Flesh and Blood (1922 film)

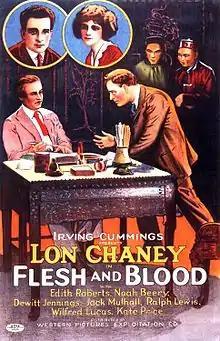

Flesh and Blood is a 1922 American silent drama film directed by Irving Cummings and starring Lon Chaney, Noah Beery, Edith Roberts and De Witt Jennings. The film originally had a color flashback scene with Chinese actors, but the color footage is no longer in any of the available prints. The film's working titles were "Prison" and "Fires of Vengeance". Interior scenes were shot at Universal Studios.